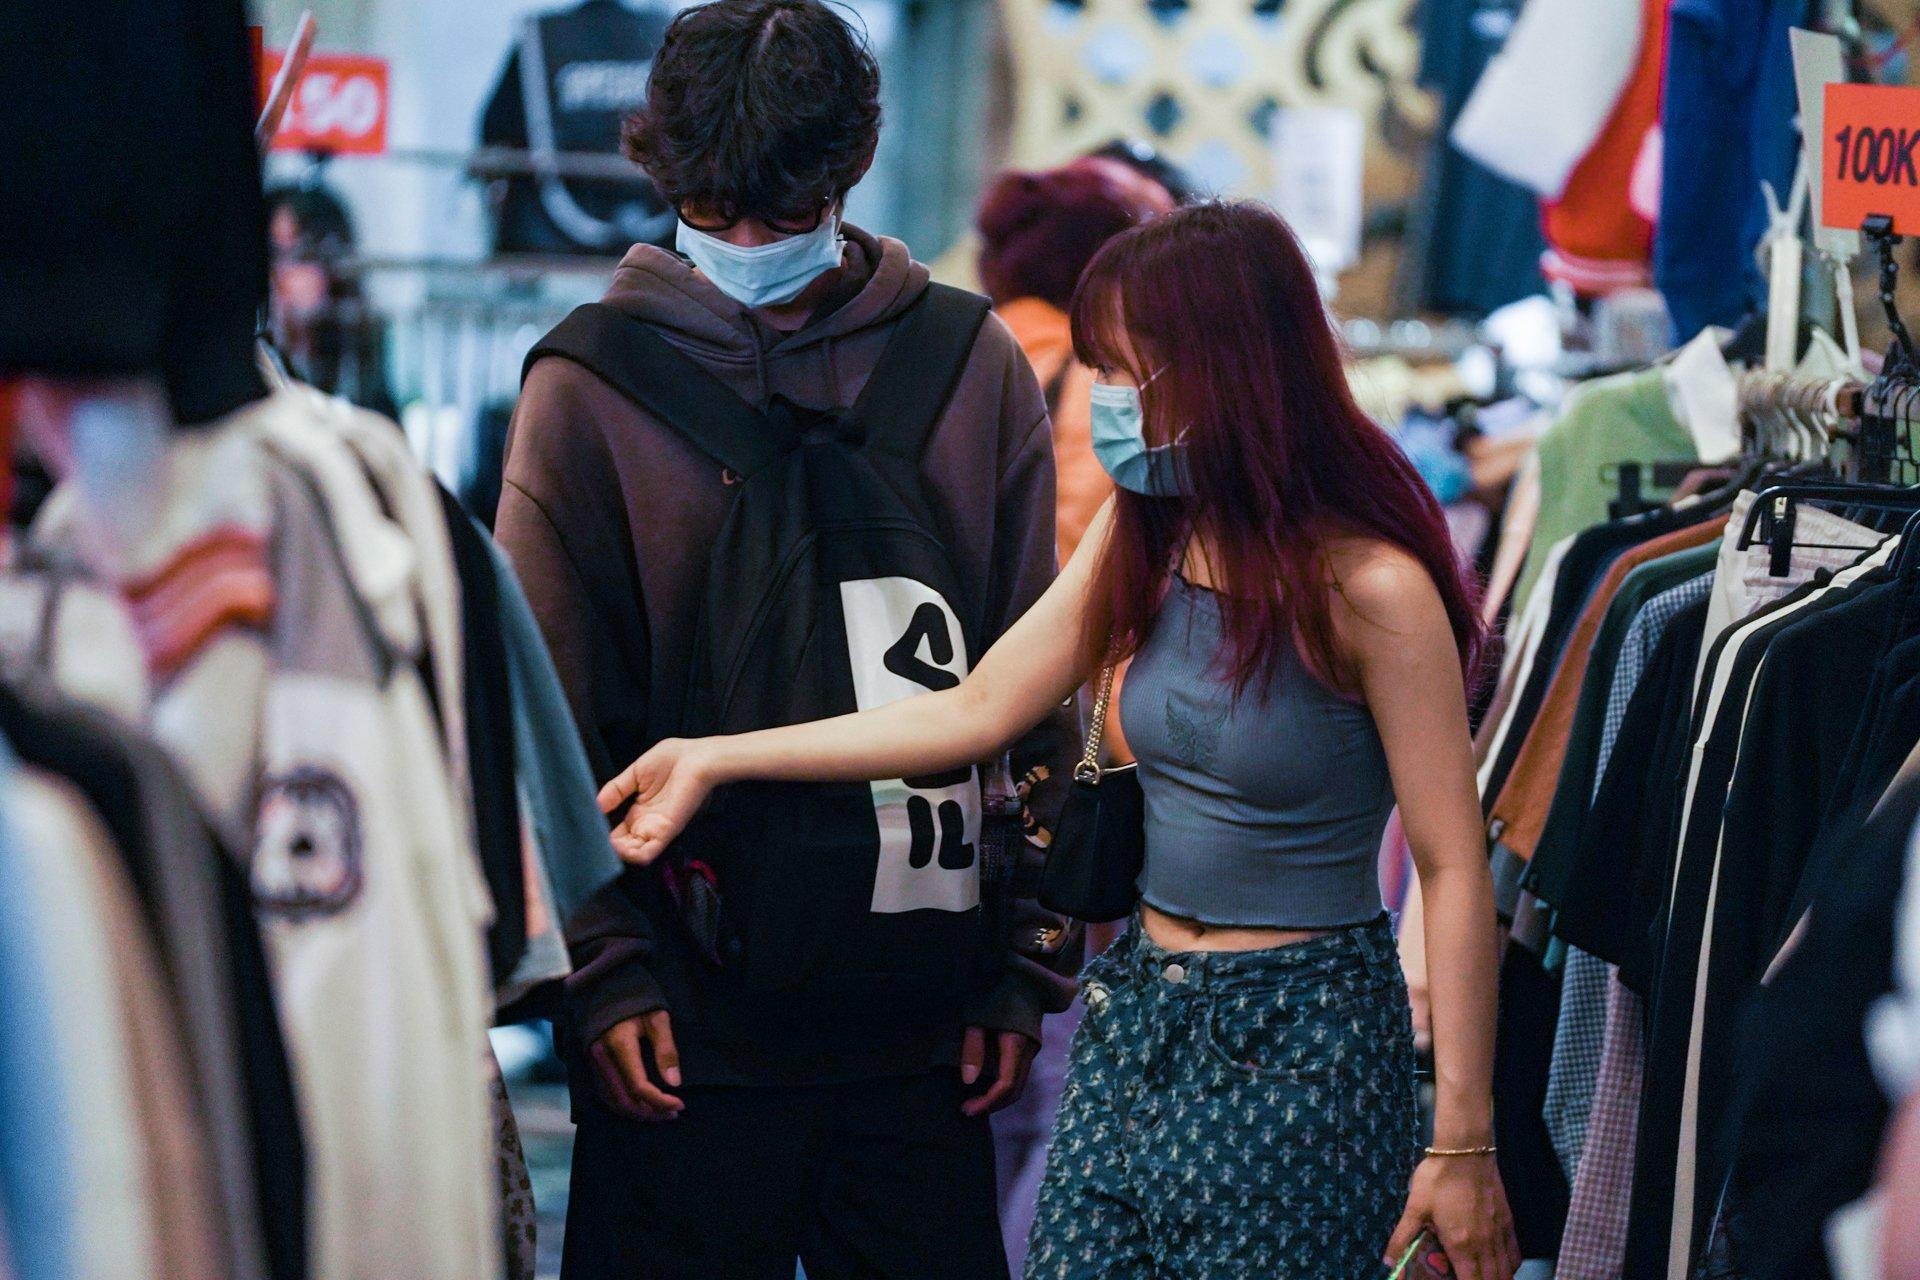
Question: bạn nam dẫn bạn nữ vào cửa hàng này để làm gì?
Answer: để xem quần áo